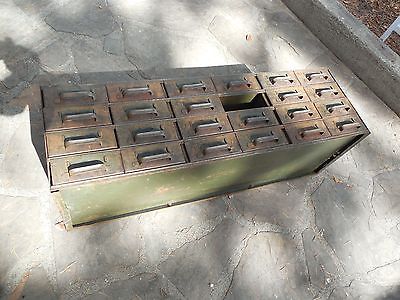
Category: cabinet